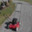
Label: lawn_mower